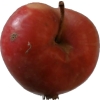
Label: Apple 10